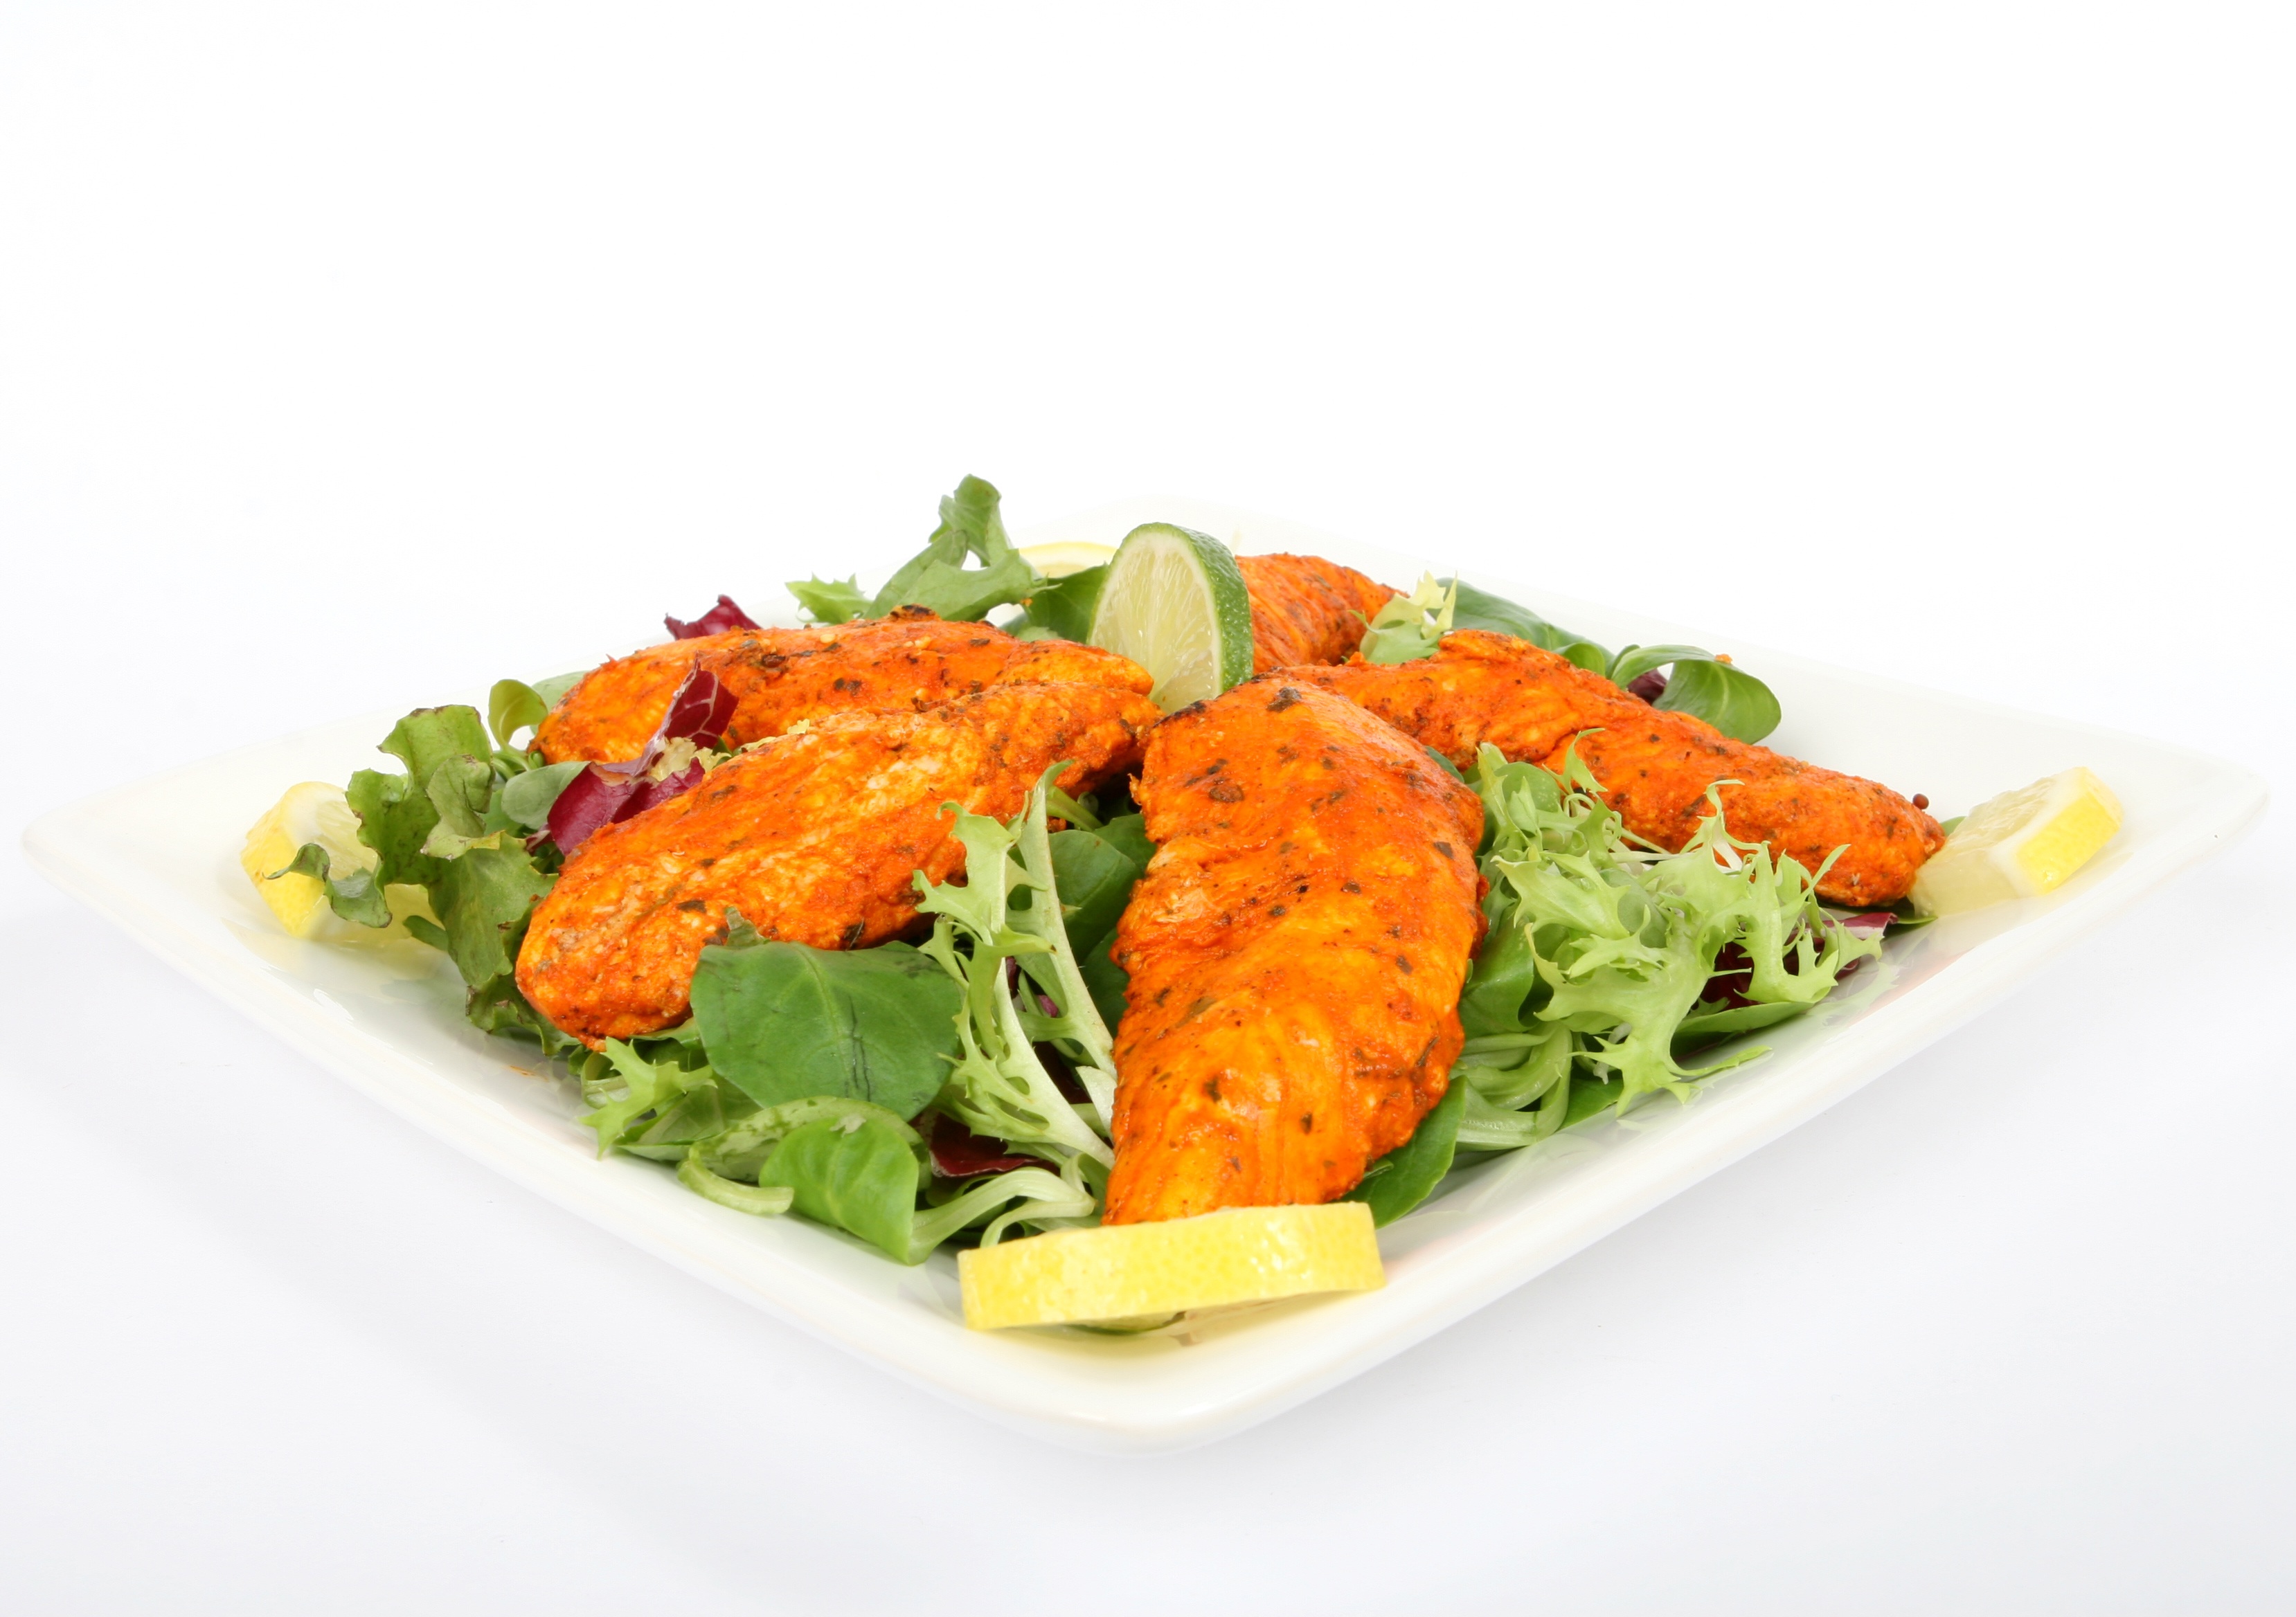
leaf, restaurant, summer, orange, dish, meal, food, salad, green, pepper, red, cooking, produce, vegetable, natural, seafood, fresh, colorful, fish, healthy, snack, meat, lunch, cuisine, delicious, health, cookery, lemon, lettuce, garnish, nutrition, vegetables, dinner, spices, spicy, good, simple, vegetarian food, catering, diet, starter, herbs, organic, supper, hungry, curry, protein, appetite, thai food, masala, chicken salad, nourishing, wholesome, tikka, garum